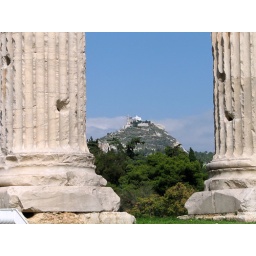
Lykavittos Hill seen through the massive columns of the Temple of Olympian Zeus. The hill is 277m high in the center of Athens.